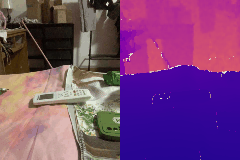
Label: remote_control